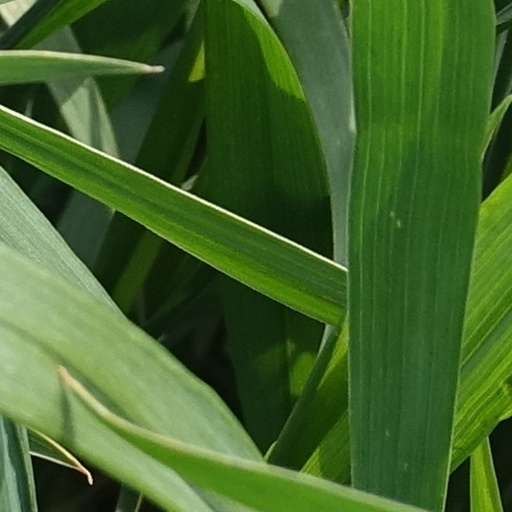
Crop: wheat